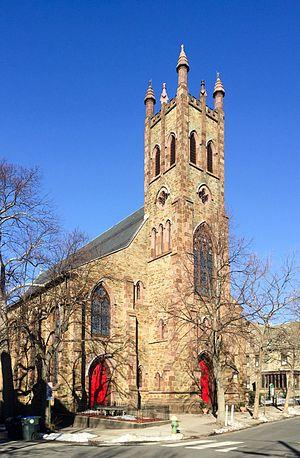
L'église Saint-Joseph est une église catholique de Providence en Nouvelle-Angleterre. Dédiée à saint Joseph, elle dépend du diocèse de Providence. Il s'agit de l'église catholique la plus ancienne de Providence, puisqu'elle a été construite entre 1851 et 1853, pour la communauté irlandaise. Elle se trouve 86 Hope Street.